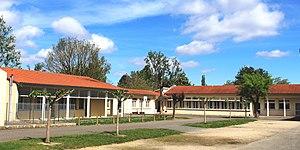
École de Bernac-Debat (Hautes-Pyrénées)
Bernac-Debat est une commune française située dans le département des Hautes-Pyrénées, en région Occitanie.